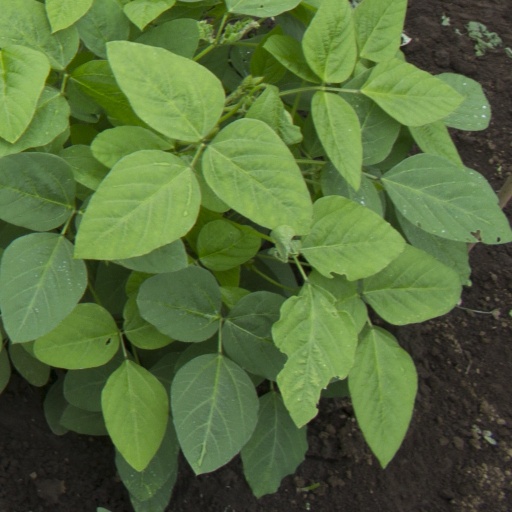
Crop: soybean